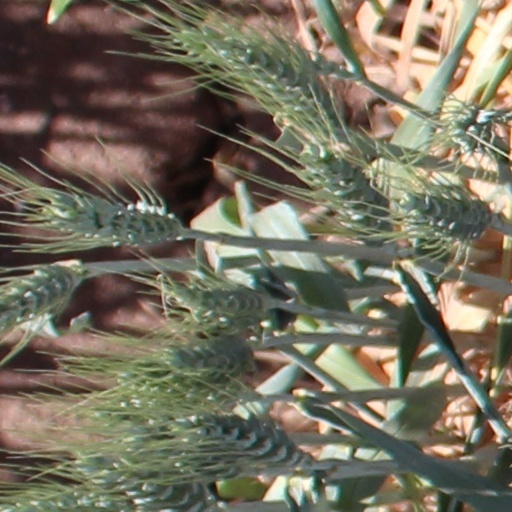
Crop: wheat